Paul Crouch Jr.

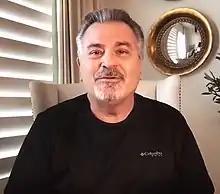
Crouch in 2022

Paul Franklin Crouch Jr. /kraʊtʃ/ (born March 13, 1959) is an American Christian broadcaster. He is chairman and chief studio designer for Cinemills Corporation. He is best known, however, for his long association with the Trinity Broadcasting Network (TBN), which was founded by his parents Paul and Jan Crouch. His teachings, along with TBN, are grounded in prosperity theology.